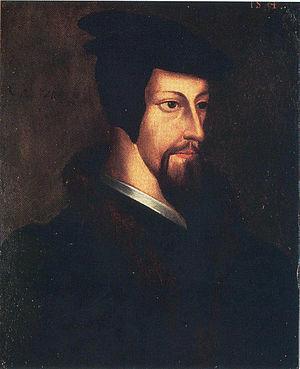
Le théologien et réformateur français Jean Calvin (1509-1564). École flamande. Portrait de Jean Calvin jeune (Portrait of Young John Calvin).
Jean Calvin, né le 10 juillet 1509 à Noyon et mort le 27 mai 1564 à Genève, est un théologien français, un important réformateur, et un pasteur emblématique de la Réforme protestante du XVIᵉ siècle, notamment pour son apport à la doctrine dite du calvinisme.